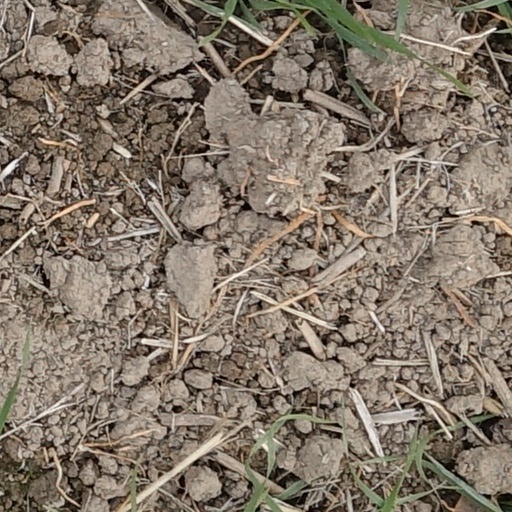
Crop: wheat